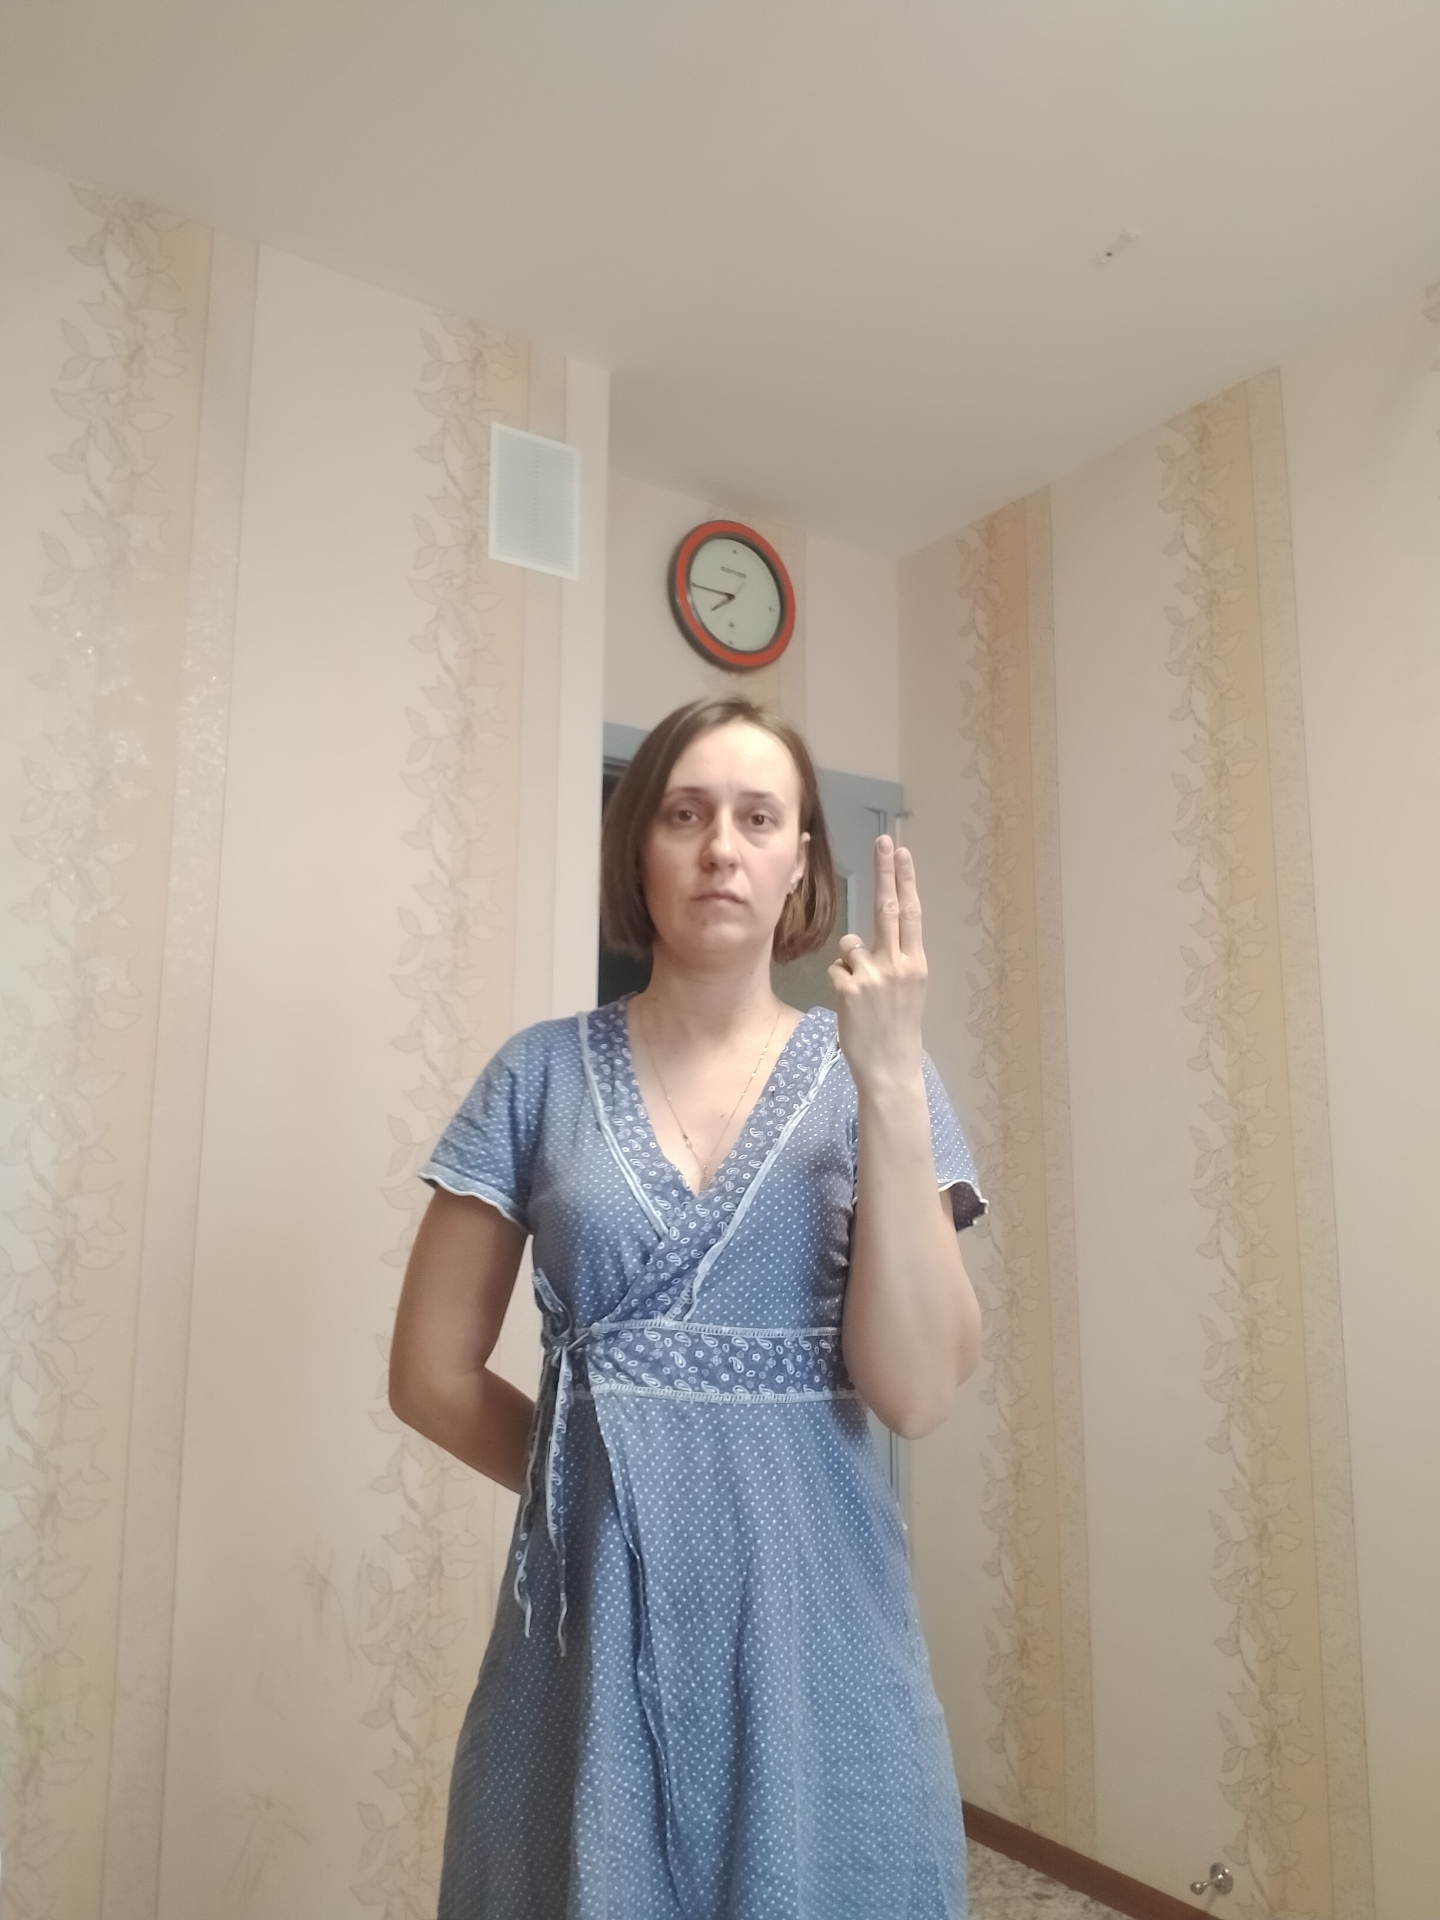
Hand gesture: two_up_inverted